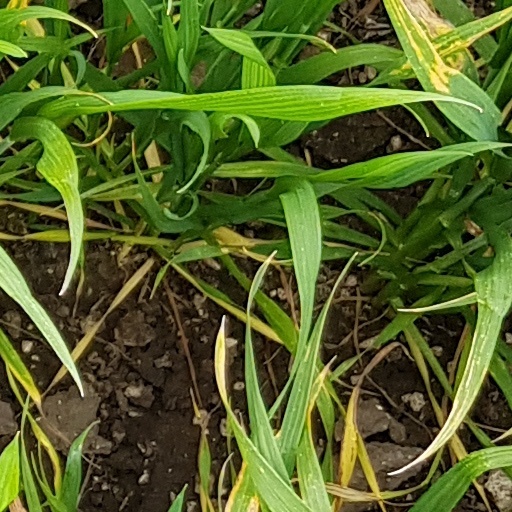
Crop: wheat